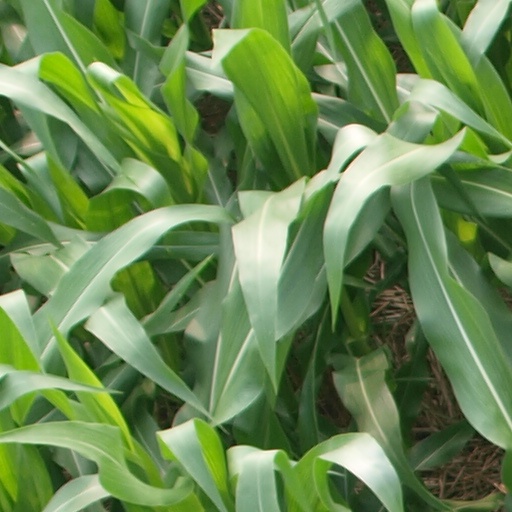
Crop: maize; corn